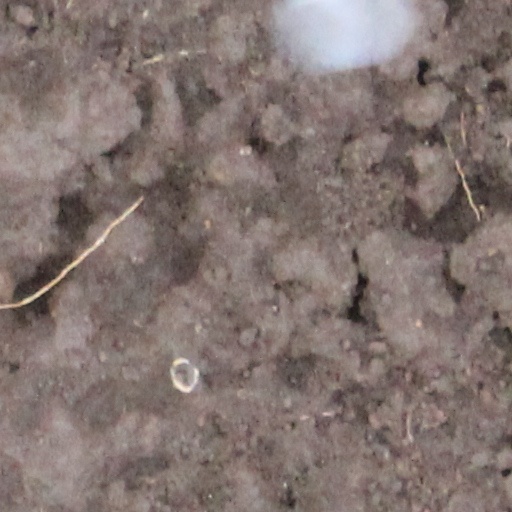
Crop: wheat